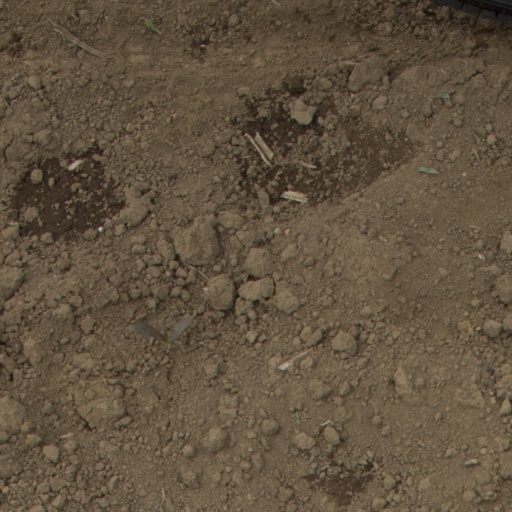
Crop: Jerusalem artichoke